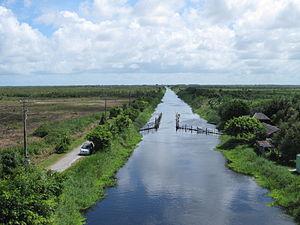
U Minh Thượng est un district de la province de Kiên Giang dans le delta du Mékong au sud du Viêt Nam.